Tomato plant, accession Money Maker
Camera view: vertical (180 deg); turntable rotation: 150 degrees
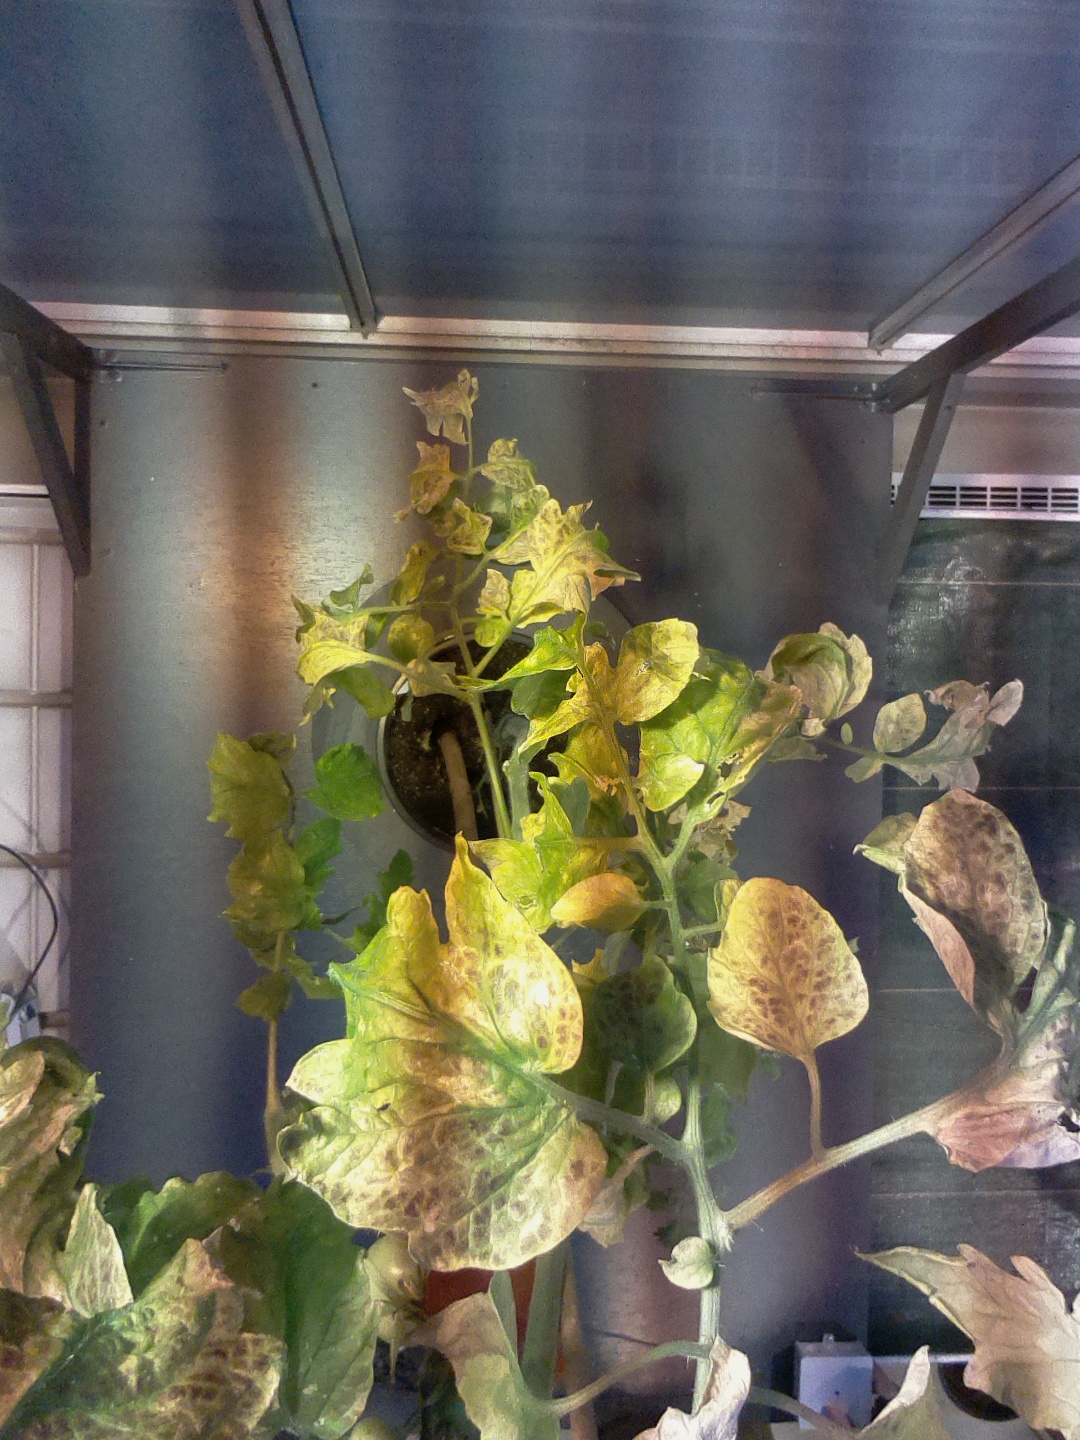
BBCH growth stage 85: 50%-60% of fruits show typical fully ripe color